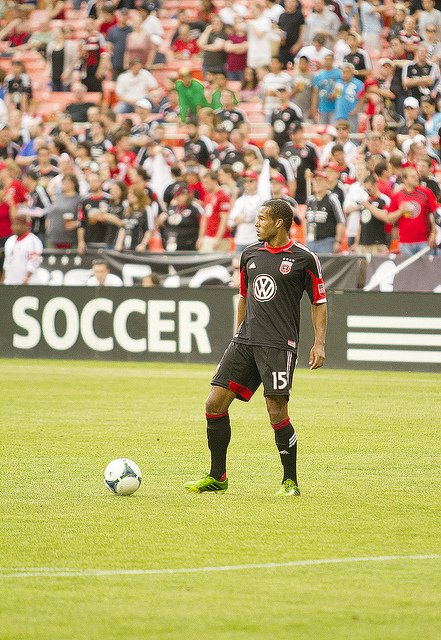
cầu thủ bóng đá đang chuẩn bị chuyền bóng